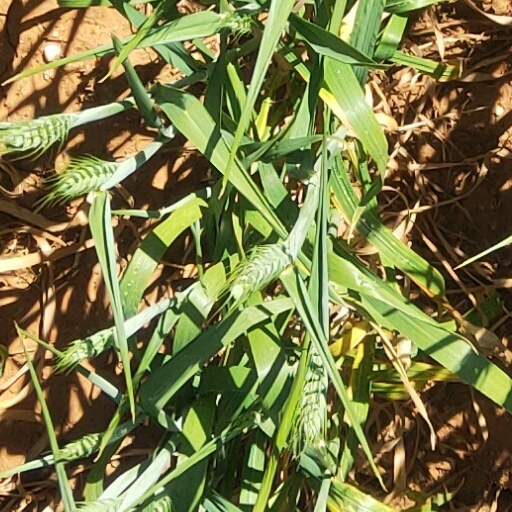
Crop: wheat